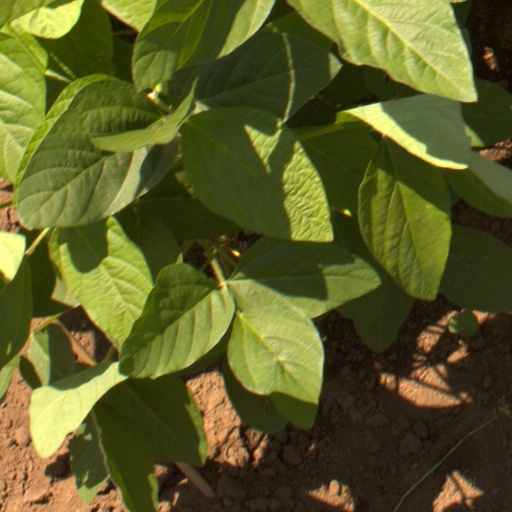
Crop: soybean